Nacho Cases

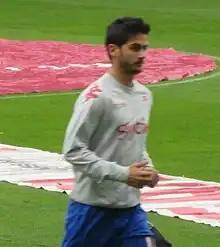
Cases warming up for Sporting Gijón in 2014

Ignacio 'Nacho' Cases Mora (born 22 December 1987) is a Spanish former professional footballer who played as a central midfielder.